Nadezhda Plevitskaya

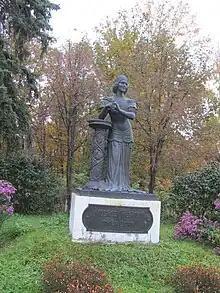
Monument to Nadezhda Plevitskaya in Kursk

Plevitskaya's story is told (under a different name) in Vladimir Nabokov's short story "The Assistant Producer" and the French film "Triple Agent" (2004). She and her husband are also mentioned in Anatoly Rybakov's semi-fictional novel "Fear".